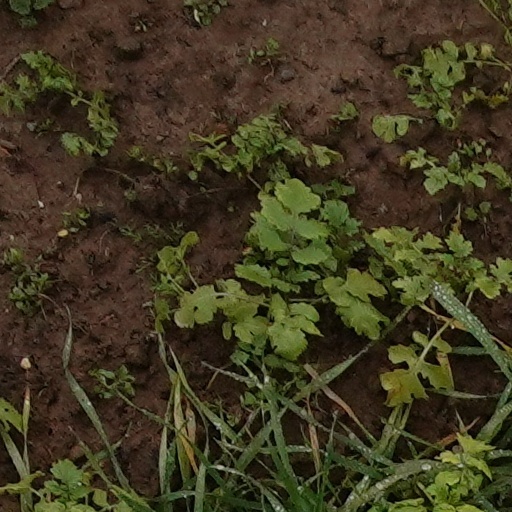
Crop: wheat